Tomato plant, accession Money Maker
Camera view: tilt-top (135 deg); turntable rotation: 90 degrees
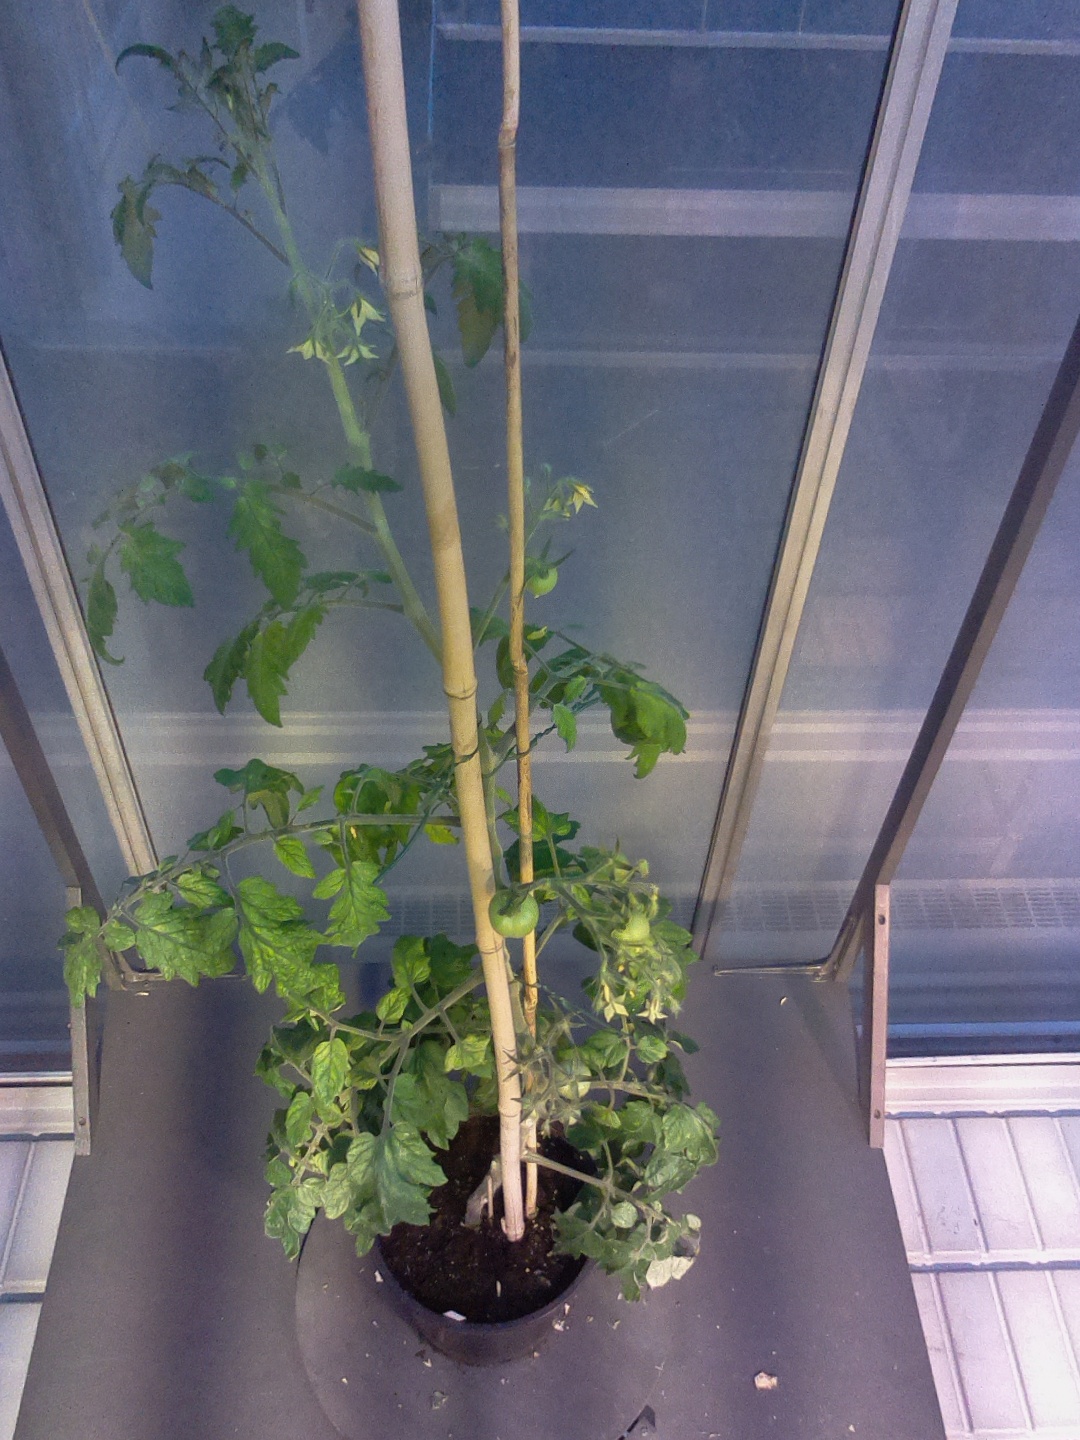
BBCH growth stage 73: 30%-40% of final fruit size